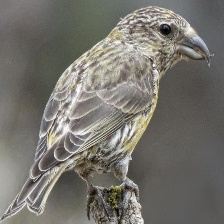
Species: RED CROSSBILL
Scientific name: LOXIA CURVIROSTRA